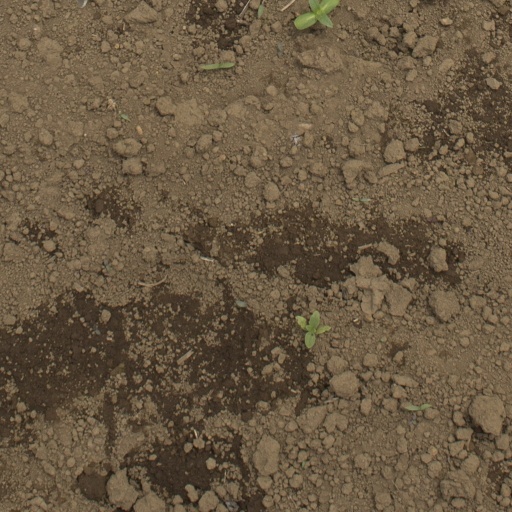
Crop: Jerusalem artichoke